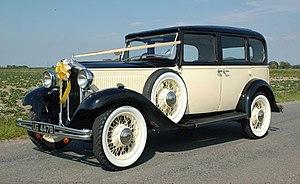
La Hillman Wizard est une voiture six cylindres produite par la marque anglaise Hillman entre 1931 et 1933. La production commença en avril 1931.